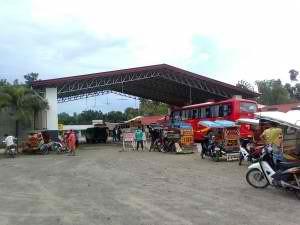
Liloy est une localité de la province de Zamboanga du Nord, aux Philippines. En 2015, elle compte 39 812 habitants.